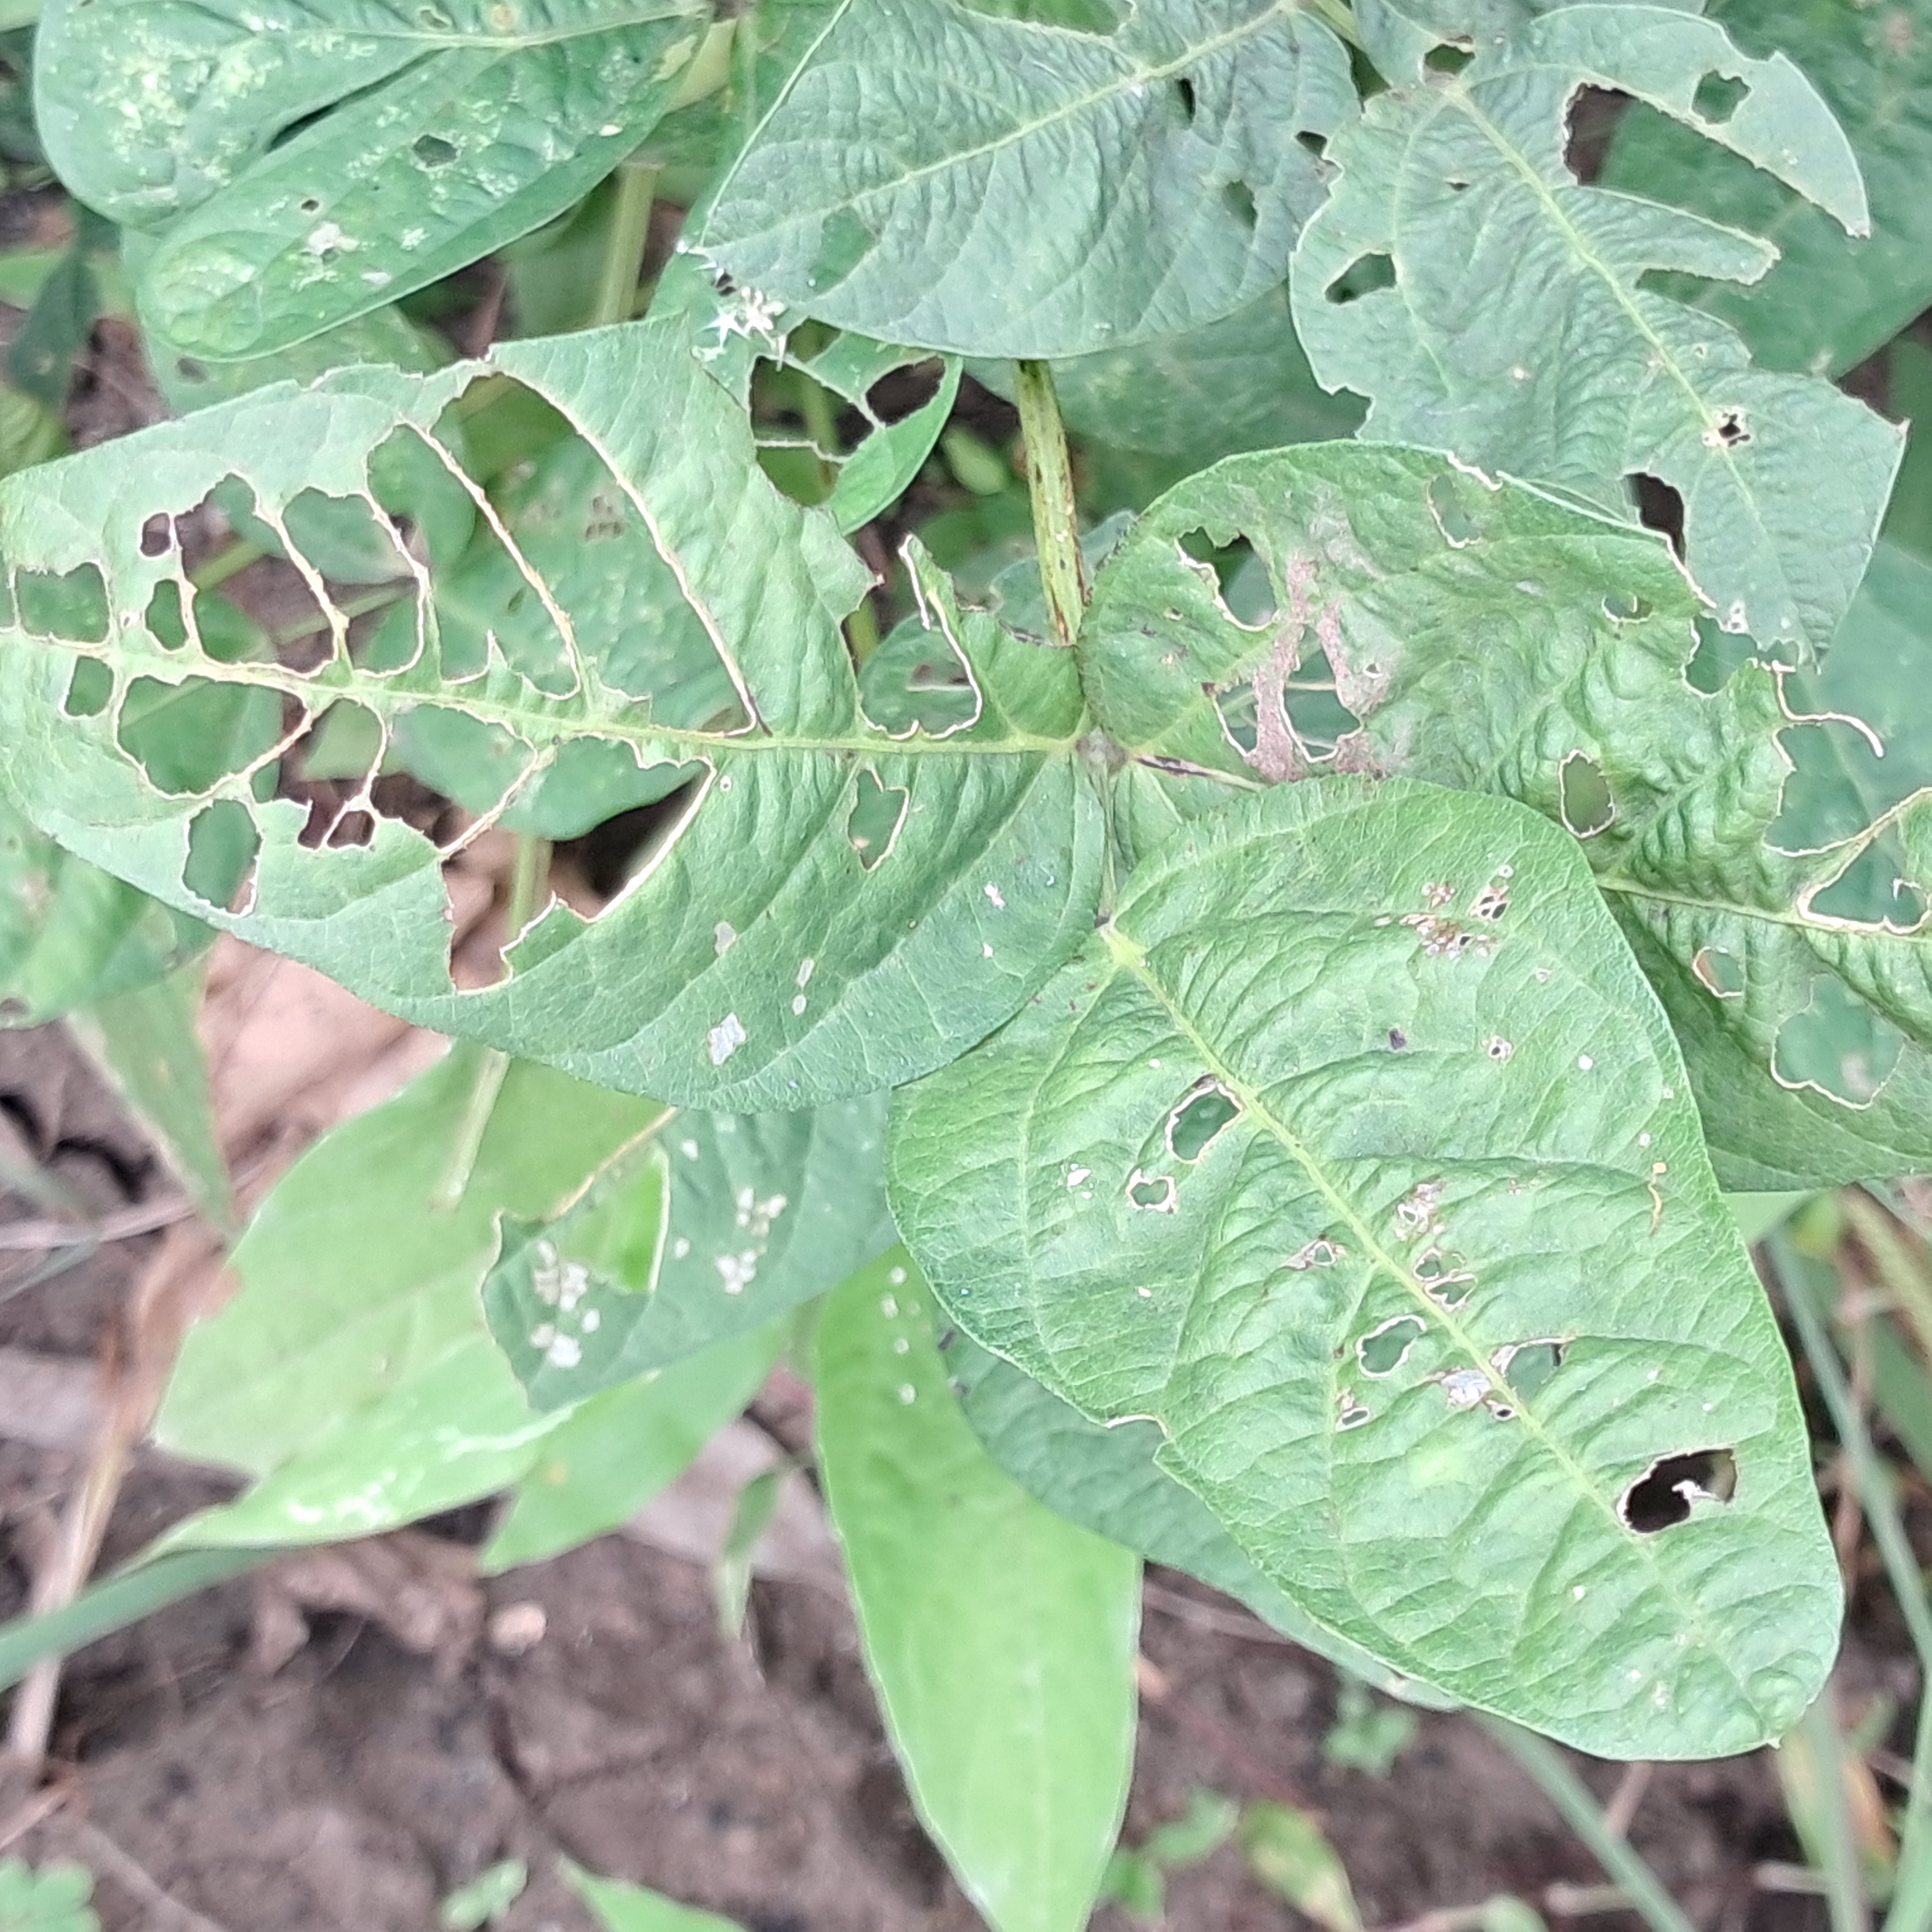
Label: Caterpillar_Semilooper_Pest